Cannonball (LIRR train)

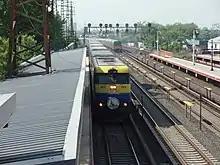
An eastbound "Cannonball" passing through Woodside in 2009

In February 1953, amid bankruptcy, the LIRR sought to cease operations on the Montauk Branch east of Patchogue and operate bus service in its place. It cited low, predominantly non-commuter ridership, proximity to the Main Line (at least as far east as Riverhead), and potential savings of $450,000 per year, which included track maintenance costs to run trains such as the "Cannonball". The Town of East Hampton protested this proposed closure, highlighting the potential for increased vehicular traffic due to lack of alternative means of travel. The railroad began to recover from bankruptcy in 1954 and the Montauk Branch remained operational. During the subsequent revitalization of the railroad, new rolling stock was acquired, including air-conditioned coaches, to replace its decades-old predecessors.